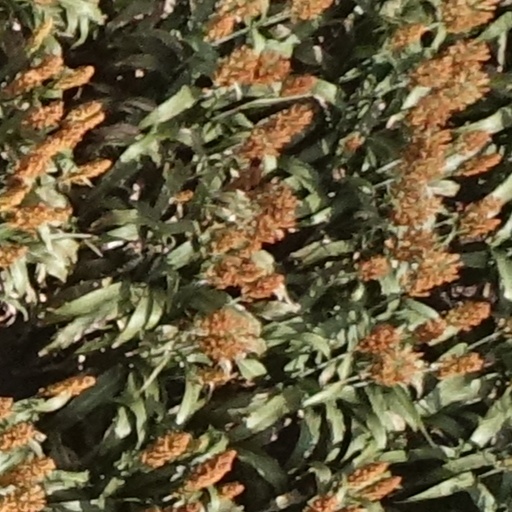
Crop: sorghum